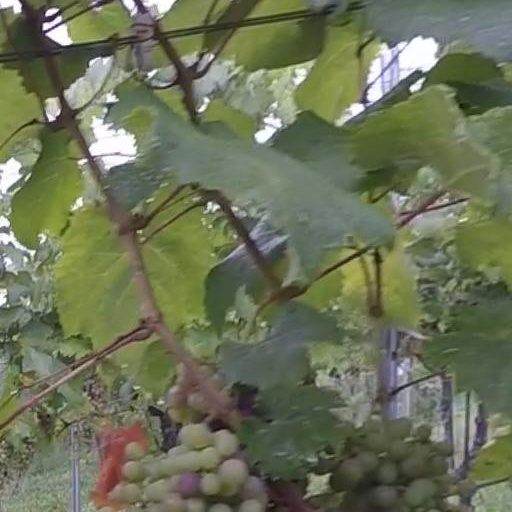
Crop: grape